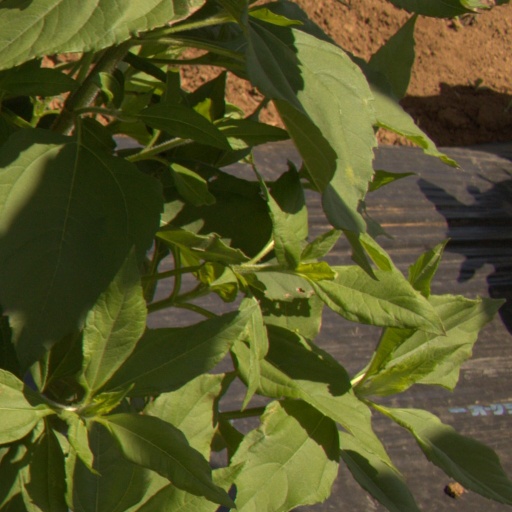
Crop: Jerusalem artichoke